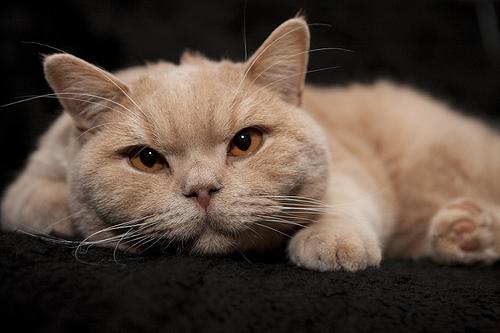
Breed: British Shorthair